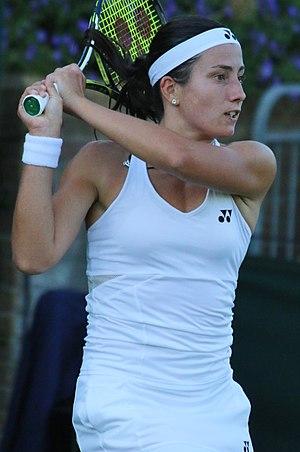
Anastasija Sevastova, née le 13 avril 1990 à Liepāja, est une joueuse de tennis lettonne d'origine russe, professionnelle depuis 2006.